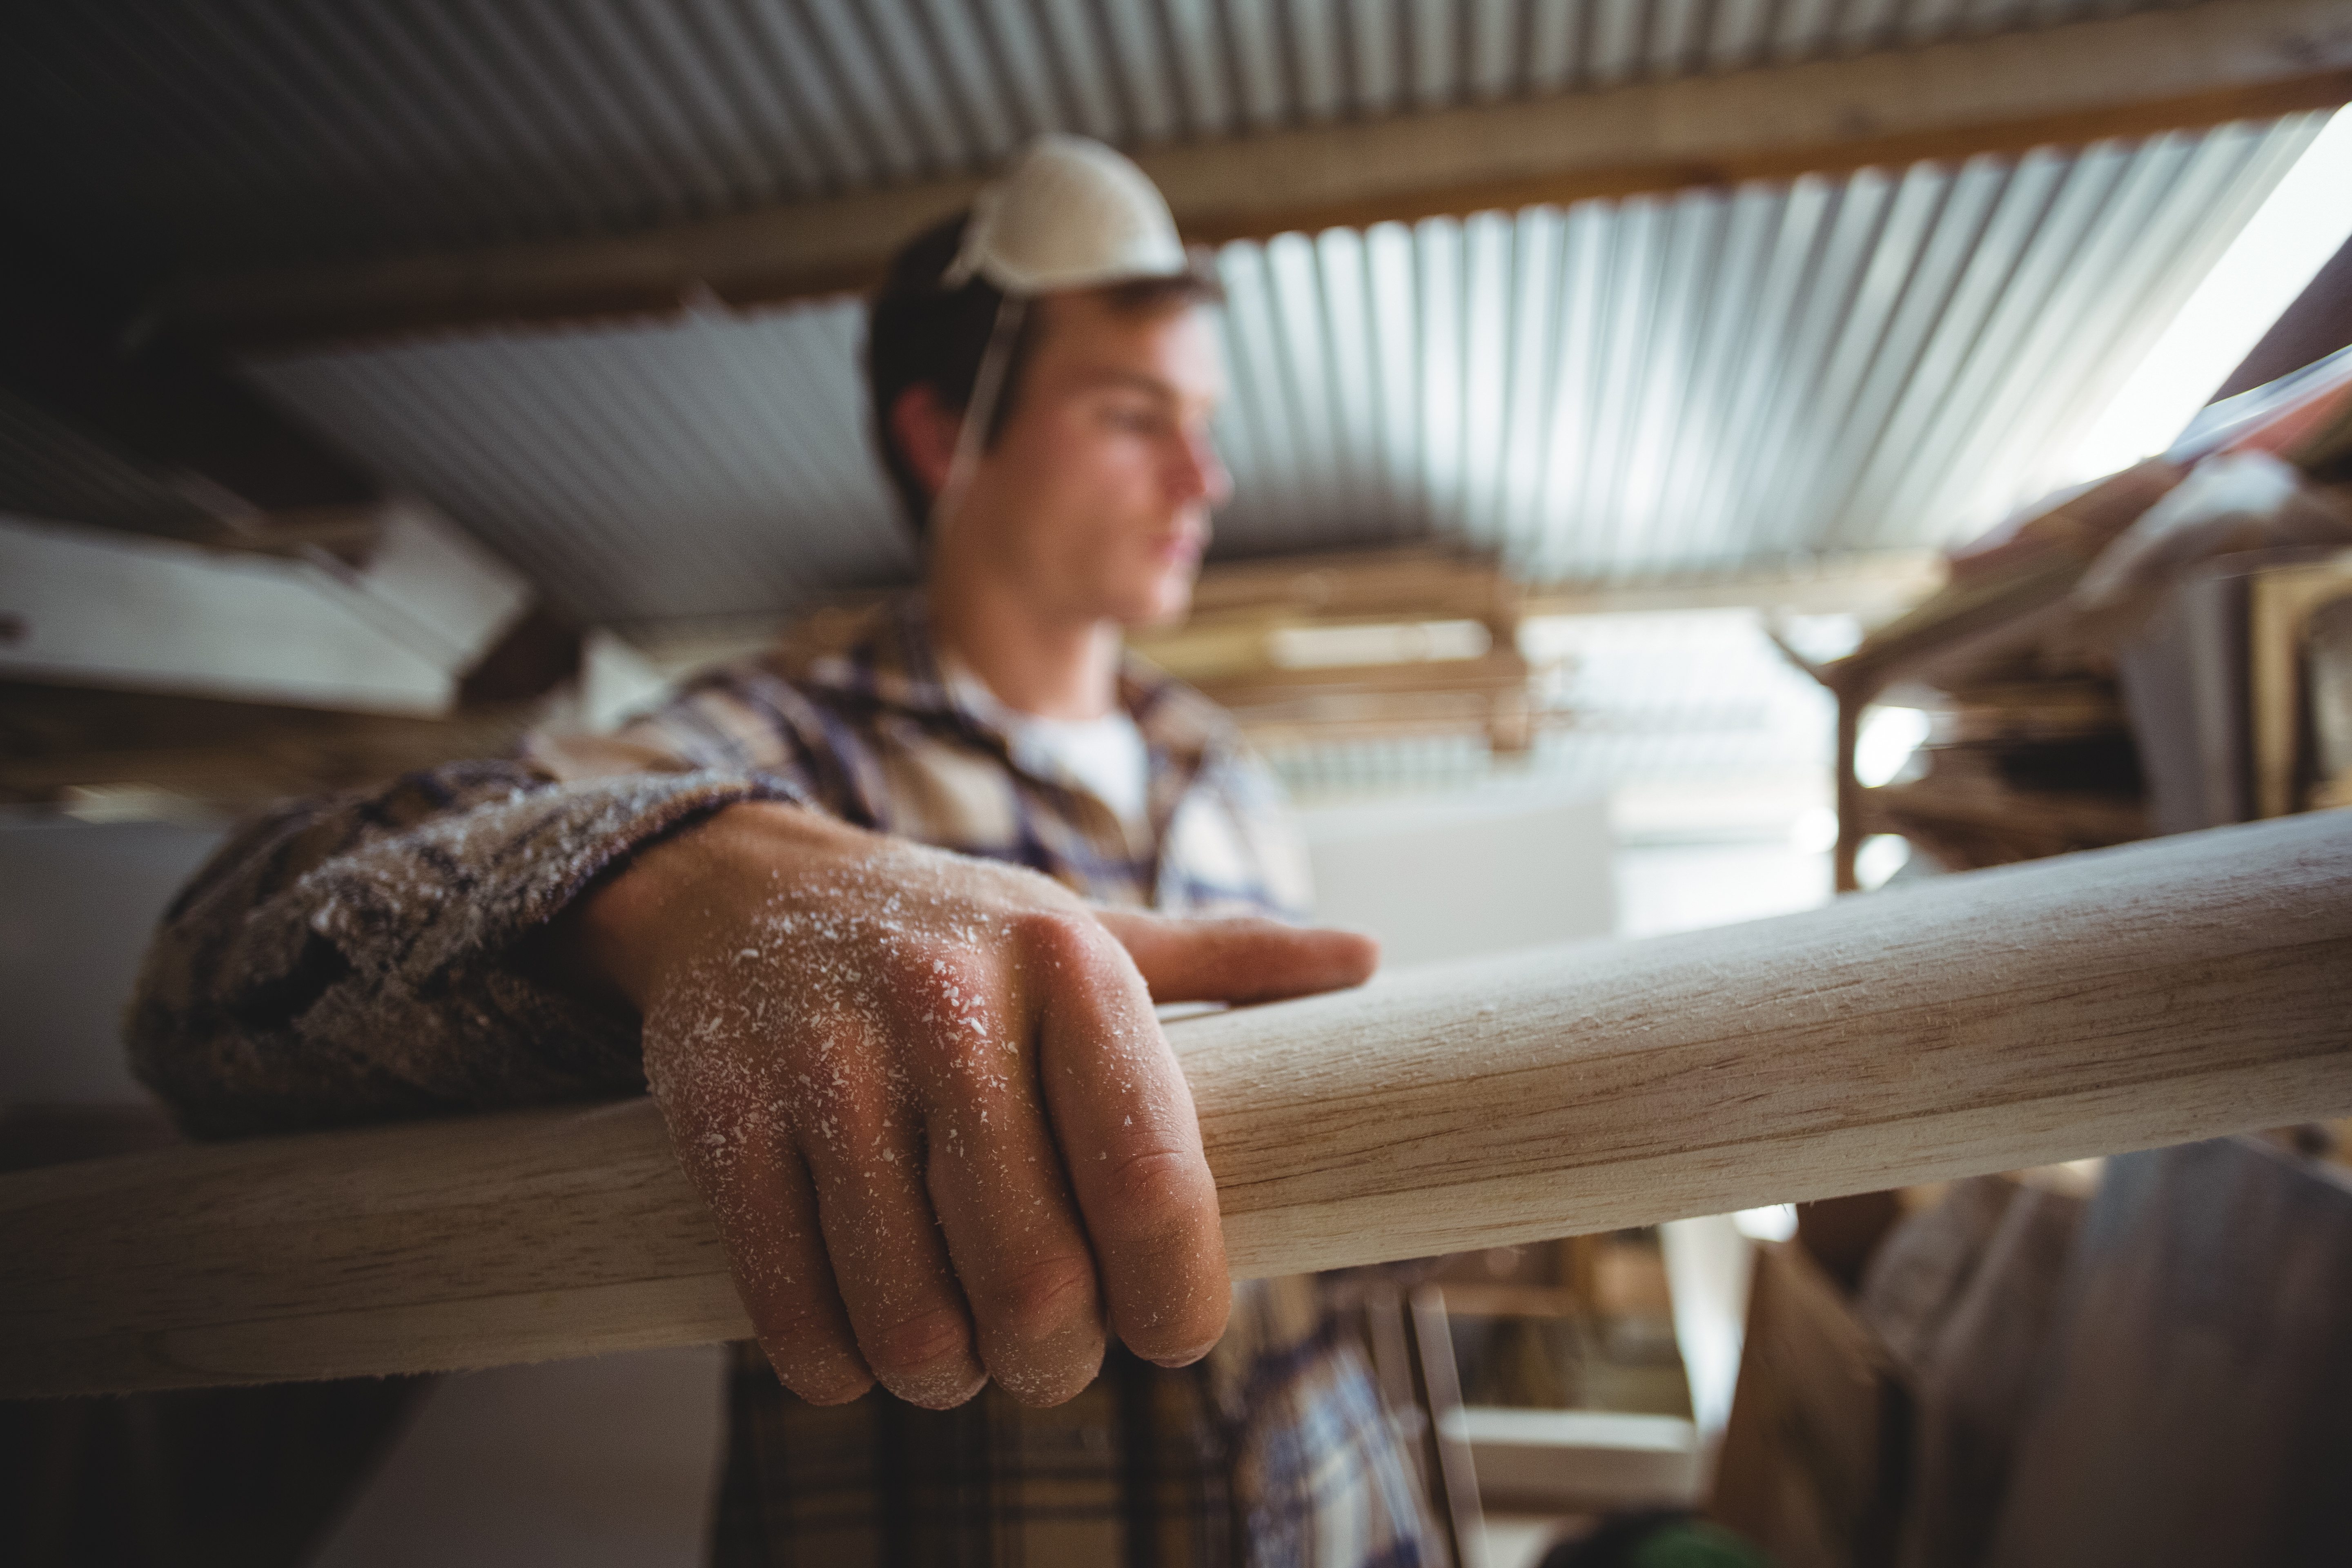
young adult, man, male, caucasian, Hydrodynamic, surfboard, Surfboard Workshop, industry, manufacturing, process, carpentry, carpenter, Surfboard Shaper, professional, profession, occupation, work, skill, making, labor, worker, expertise, wood, wooden, sport, water sport, small business, working, holding, carrying, hand, lifestyle, art